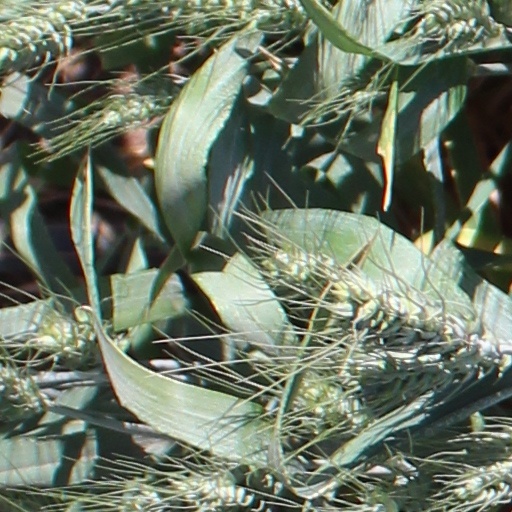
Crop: wheat